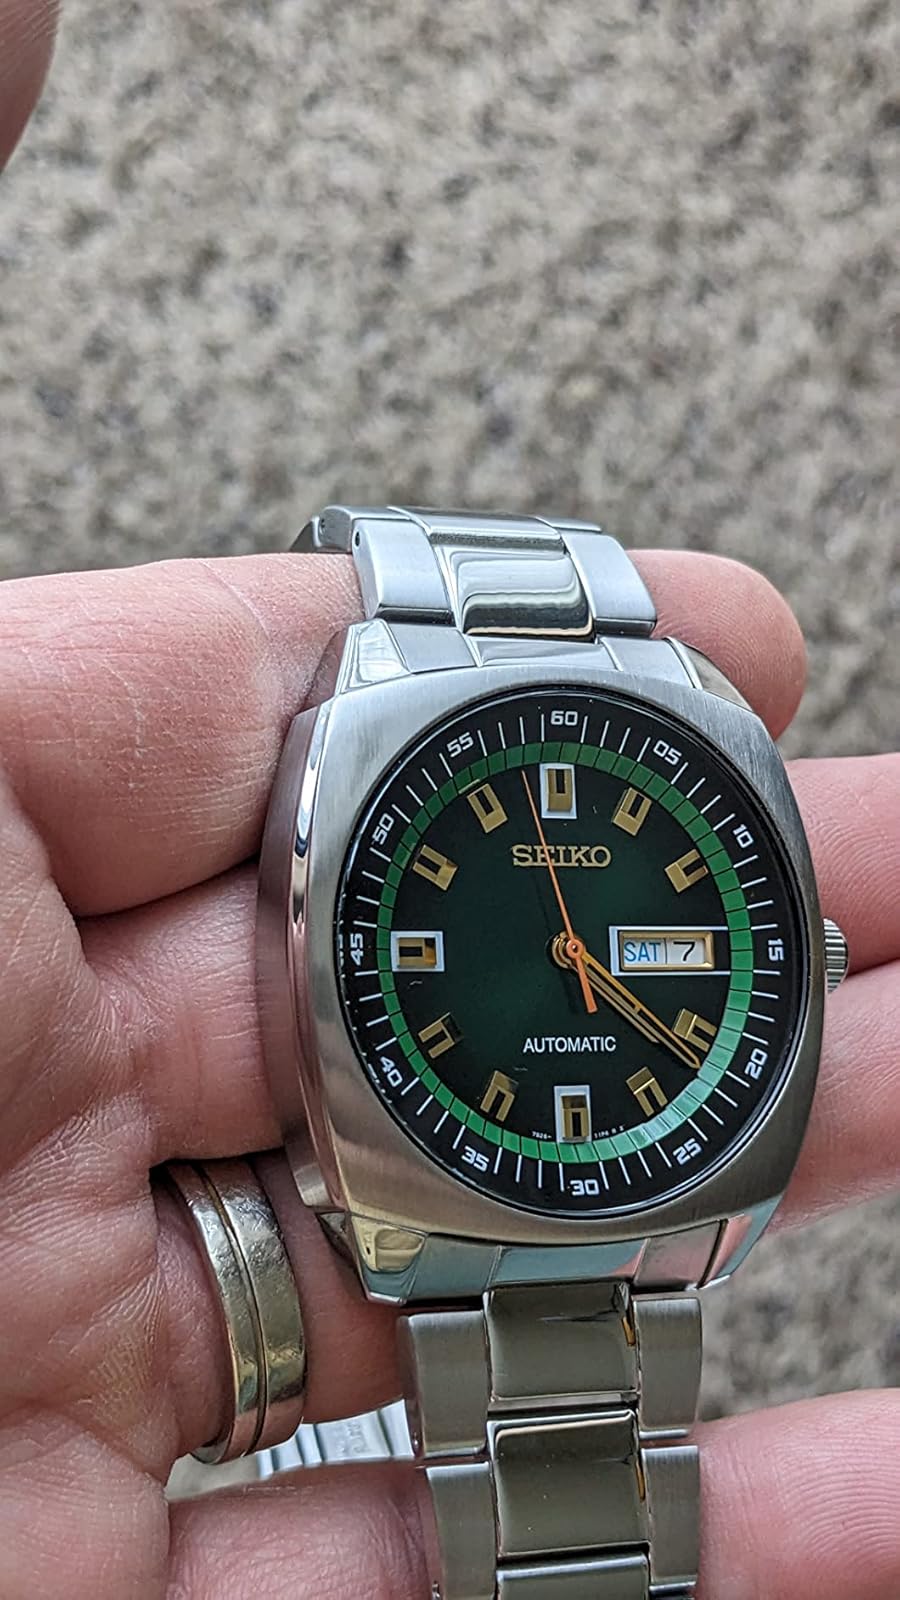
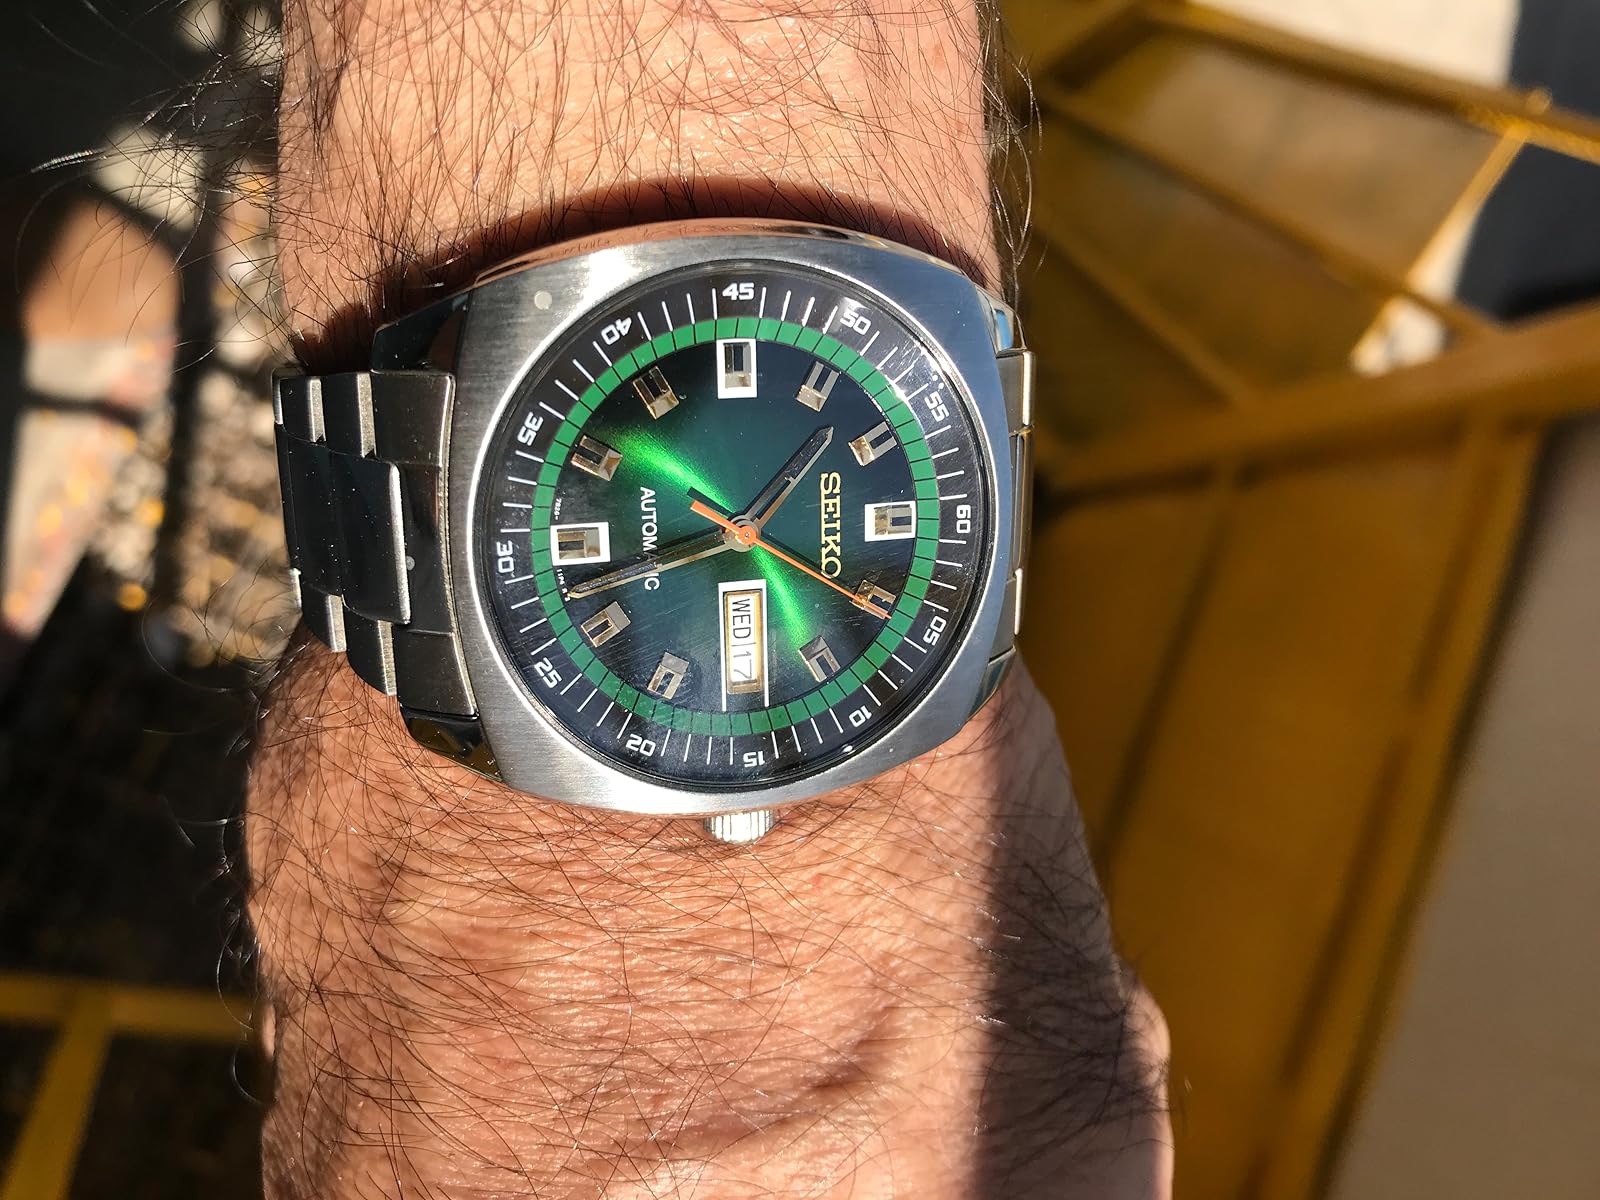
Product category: accessories_watch
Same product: yes